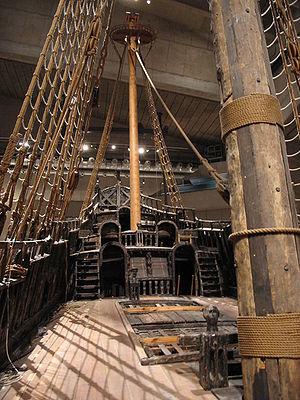
Un pont de bateau est une plate-forme raidie par des éléments de structure longitudinaux et transversaux généralement placés en dessous, construite pour empêcher l'envahissement de l'eau dans le navire ou supporter les charges à transporter, comparable au plancher ou étage dans un bâtiment.